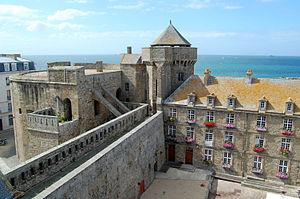
Chateau de Saint-Malo (Bretagne, France) Tour Qui Qu'en grogne